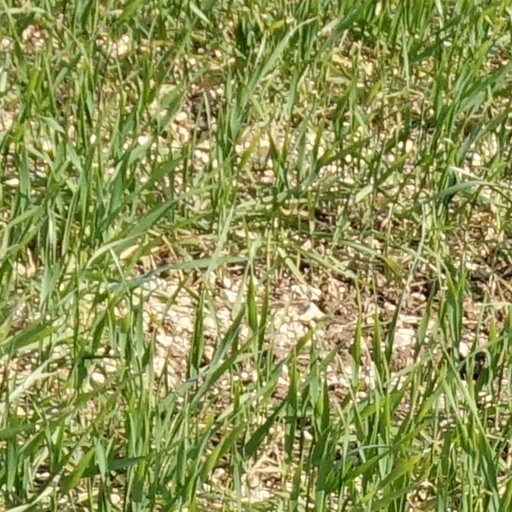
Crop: wheat